Lucy Dacus

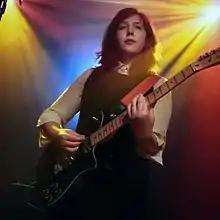
Dacus performing at Neumos in Seattle in 2019

In 2018, Dacus, along with Phoebe Bridgers and Julien Baker, formed the supergroup Boygenius. In August, they released three songs from their self-titled debut EP, which was fully released on October 26, 2018.